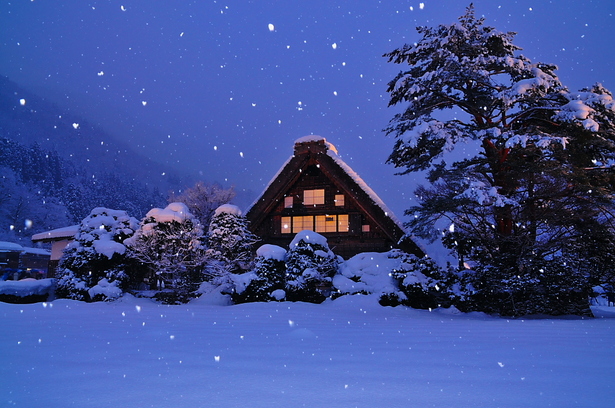
Weather: snow or frosty